Kolyvan, Novosibirsk Oblast

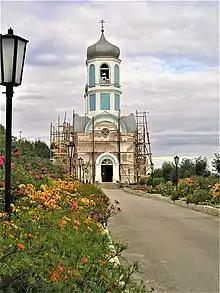
Kolyvan church

Kolyvan is an urban locality (an urban-type settlement) and the administrative center of Kolyvansky District of Novosibirsk Oblast, Russia, located on the Ob River to the north of Novosibirsk. Population: